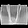
Label: Bag